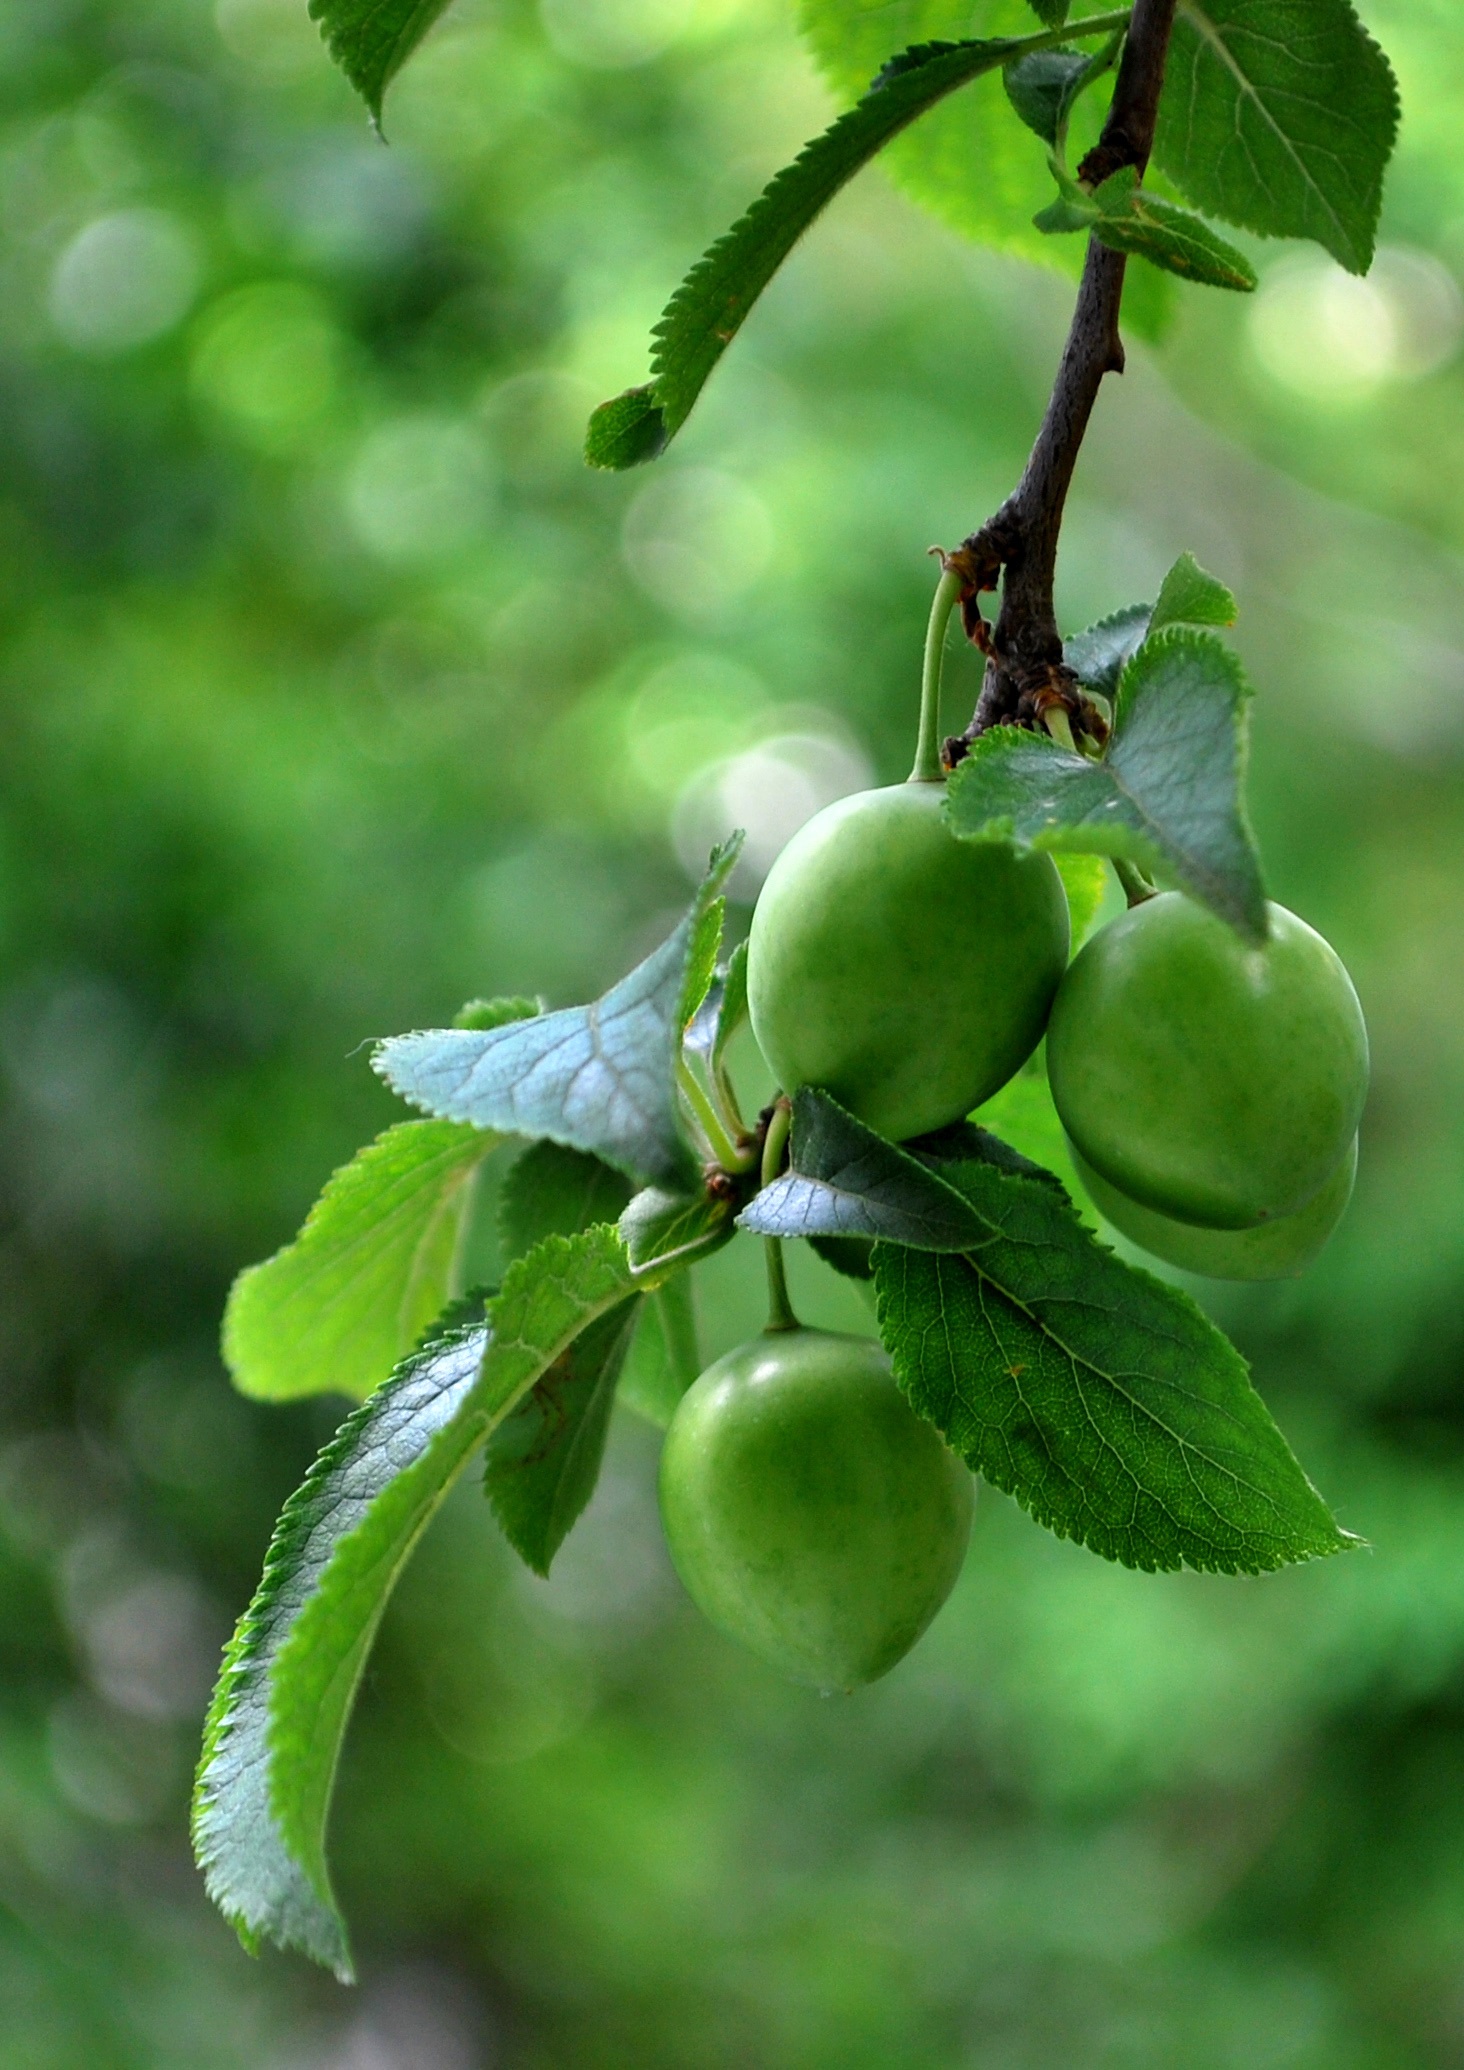
apple, table, tree, nature, branch, group, plant, white, fruit, sweet, leaf, flower, glass, ripe, orange, food, green, red, produce, vegetable, natural, fresh, drink, botany, lifestyle, juicy, healthy, flora, delicious, freshness, juice, vitamin, eating, nutrition, vegetarian, refreshment, raw, diet, organic, bio, dieting, flowering plant, woody plant, land plant